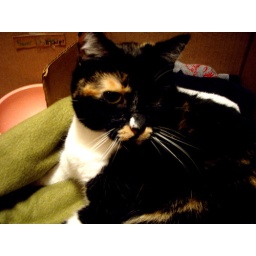
cat hotel built by charlie complete with dining, sleeping arrangements, recreation, and a bar.